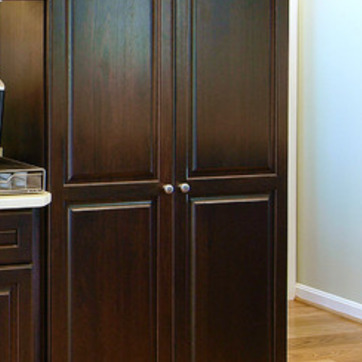
Material: wood